Valentino Rossi

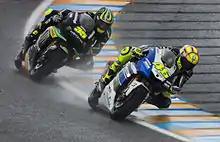
Rossi with Cal Crutchlow in the 2013 French Grand Prix, where he finished 12th

After a frustrating first season with the Ducati, 2012 was a little better for Rossi. He started poorly in Qatar, starting from twelfth and only mustered tenth in the line. In Spain and Portugal, he finished in ninth and seventh positions, respectively.